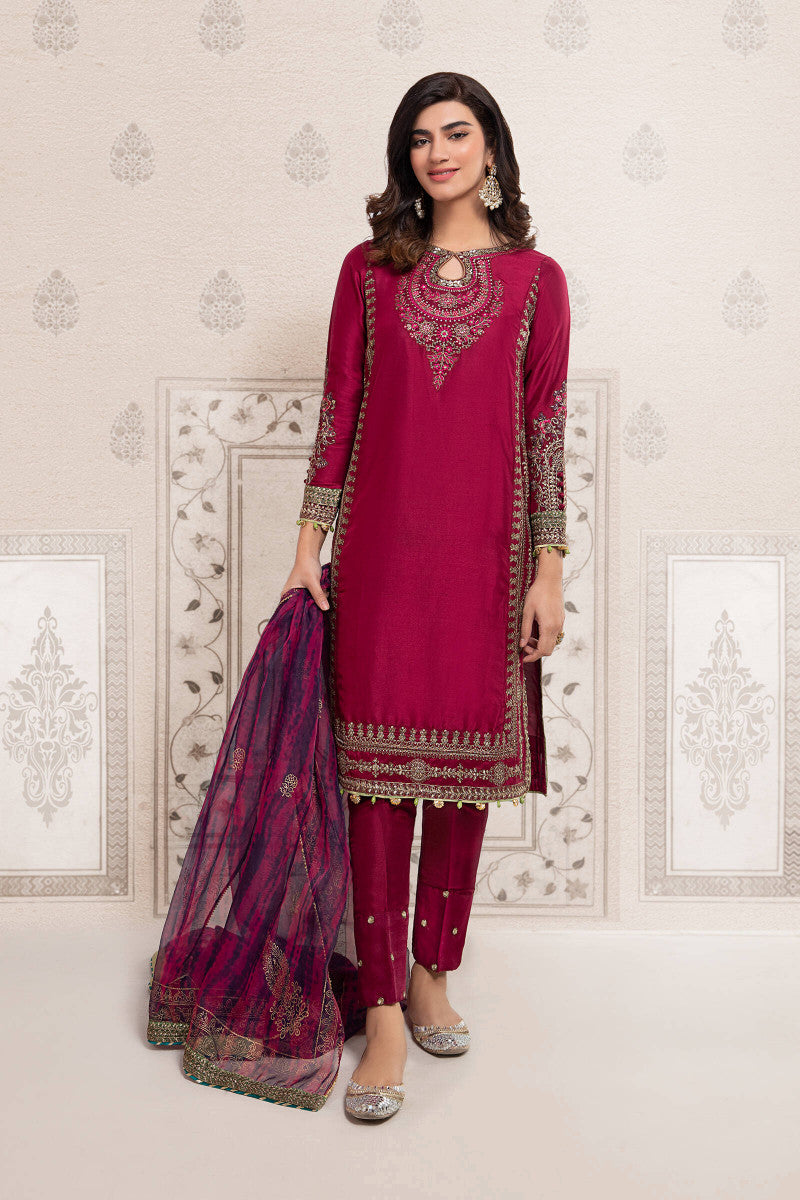
burgundy embroidered salwar suit